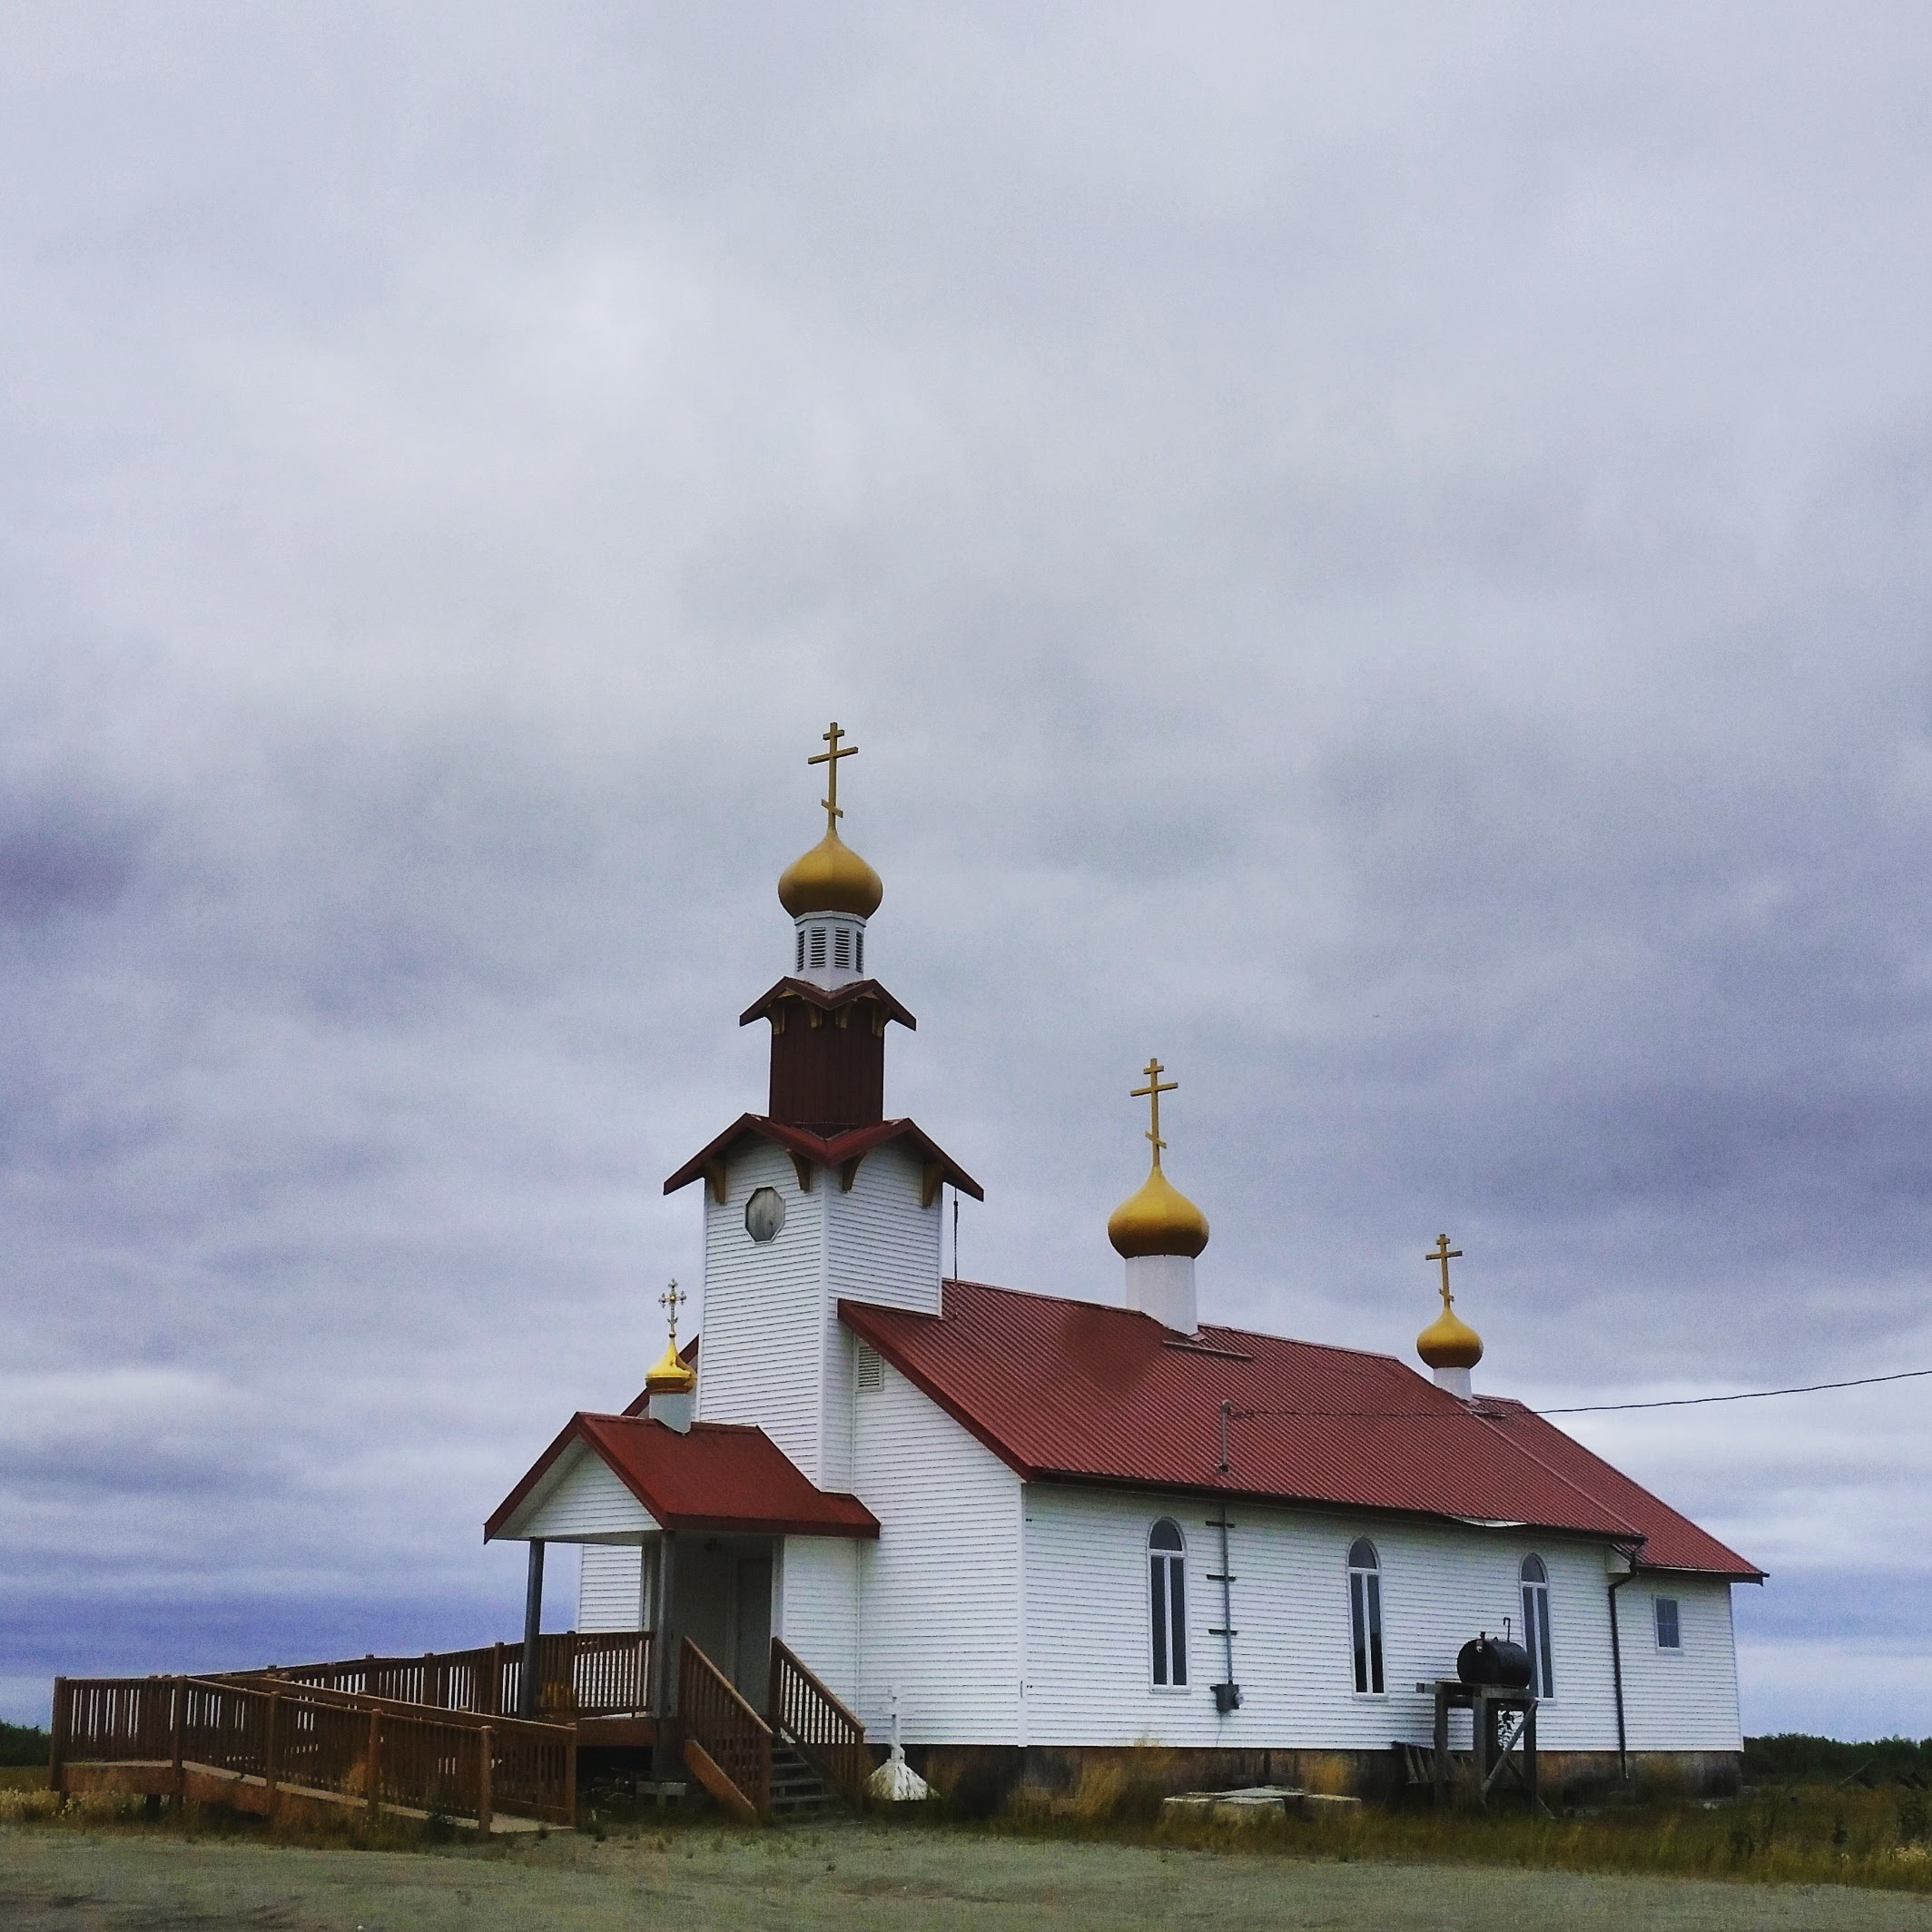
lighthouse, building, tower, place of worship